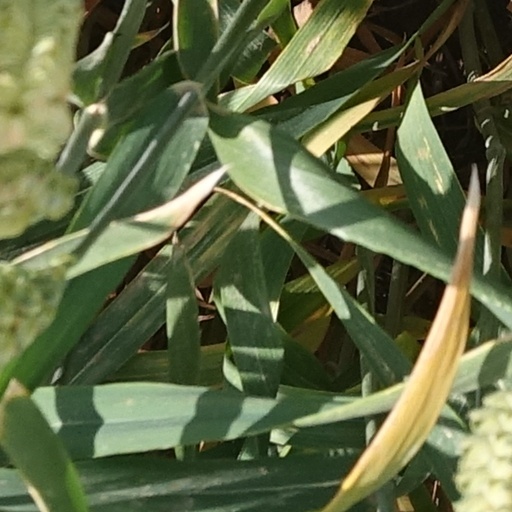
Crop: wheat